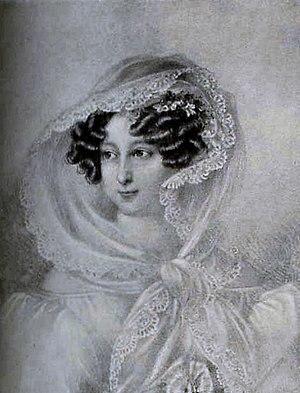
Wilhelmine de Sagan est, de 1800 à 1839, duchesse de Sagan et Herrschaft de Náchod. Grâce à son salon et sa liaison avec Klemens Wenzel von Metternich, elle joua un rôle politique important dans la diplomatie européenne.